The Forest (1953 film)

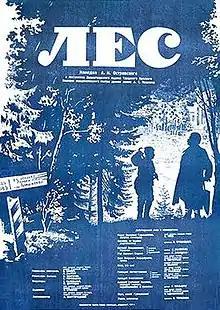

The Forest is a 1953 Soviet drama film directed by Semyon Timoshenko and Vladimir Vengerov.